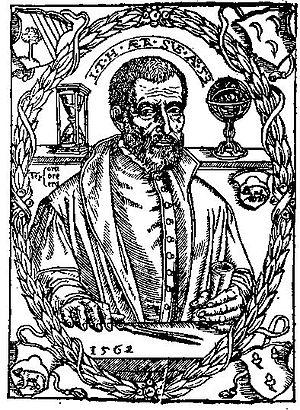
Jean Taisnier. Gravure ancienne. Pas de copyright connu.
Jean Taisnier est un musicien, astrologue et mathématicien né à Ath, dans le comté de Hainaut, Pays-Bas méridionaux, en 1508 et mort à Cologne, en Allemagne, en 1562.